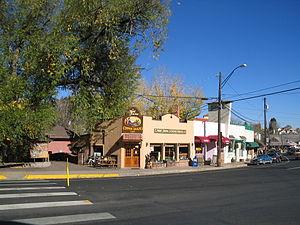
Manitou Springs est une municipalité située dans le comté d'El Paso, au Colorado dans les États-Unis. Selon le recensement de 2010, sa population est de 4 992 habitants. Elle est située au pied des Pikes Peak, une montagne de 4 301 mètres d'altitude